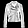
Label: Coat